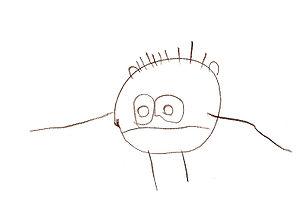
Le dessin est une technique de représentation visuelle sur un support plat. Le terme « dessin » désigne à la fois l'action de dessiner, l'ouvrage graphique qui en résulte, et la forme d'un objet quelconque.